Sherrington

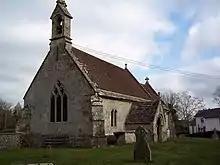
Church of St Cosmas and St Damian

Sherrington had a parish church by 1252, which was dedicated to Saints Cosmas and Damian by 1341. It was completely rebuilt in 1624, re-using the early 14th century east and west windows of the original building. The west bellcot was added in the 19th century.